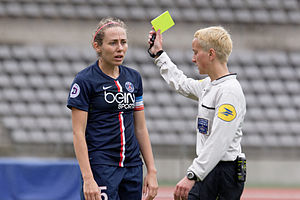
Paris Saint-Germain Féminines / Aktuel trup
Sabrina Delannoy er klubbens rekordindehaver som den spiller der har spillet flest kampe i UEFA Women's Champions League.
Paris Saint-Germain Féminines, bedre kendt som Paris Saint-Germain eller blot PSG eller Paris SG, er en fransk fodboldklub for kvinder, der blev etableret i 1991 i Paris, Frankrig. Klubben er kvindernes afdeling af Paris Saint-Germain.